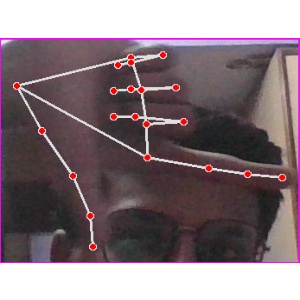
अक्षर: ख